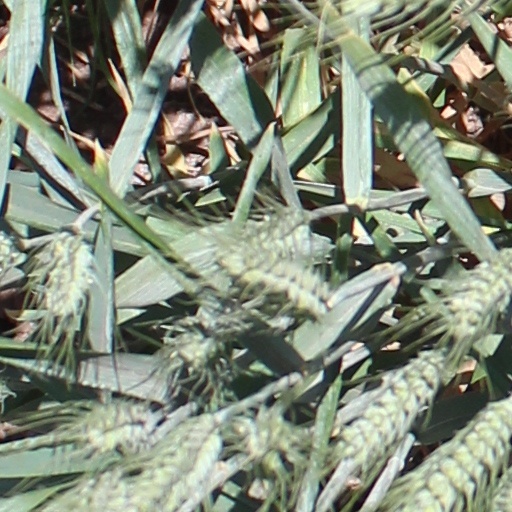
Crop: wheat